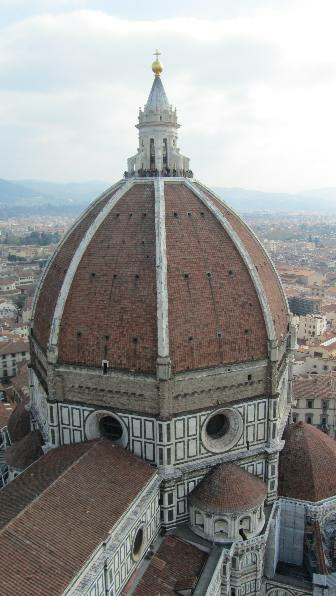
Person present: No